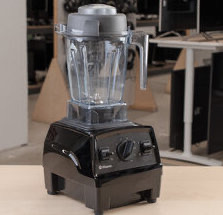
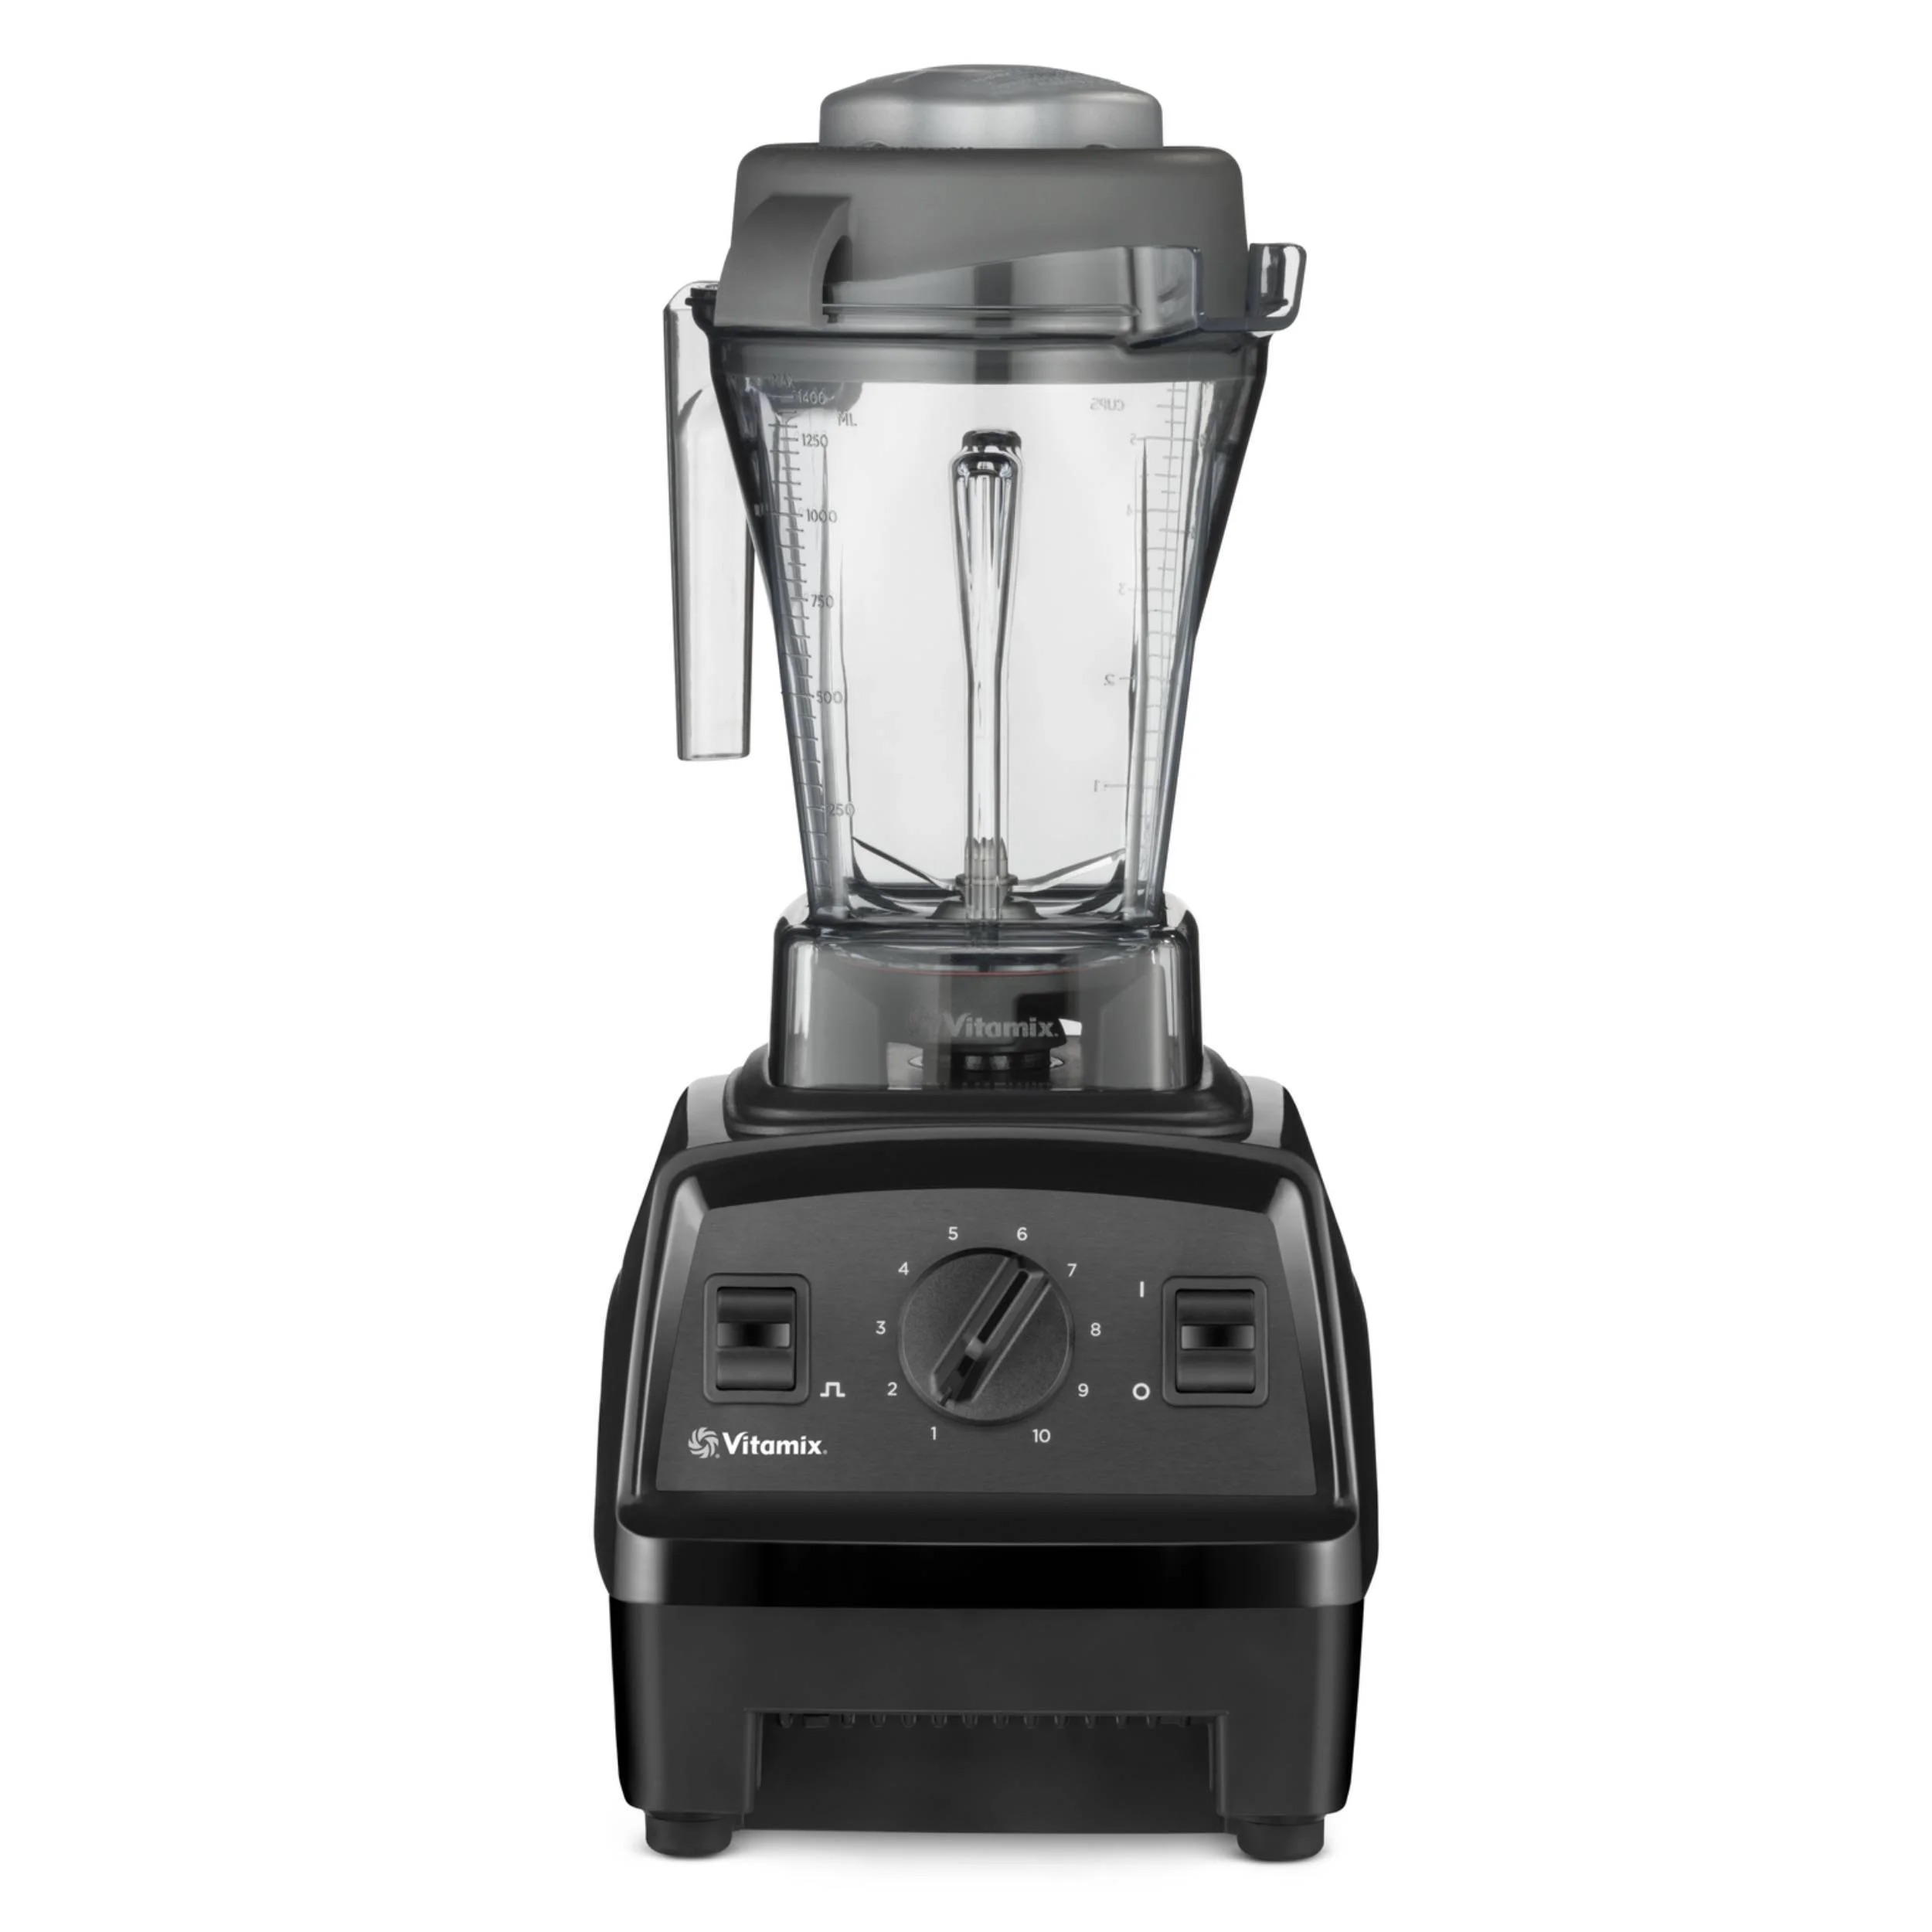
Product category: items_blender
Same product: yes